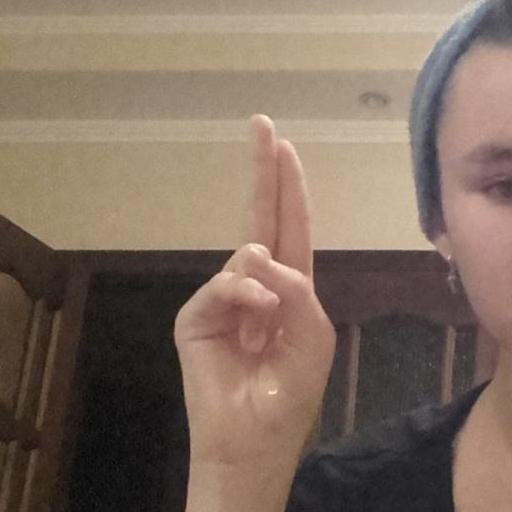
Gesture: two_up